Shearing (textiles)

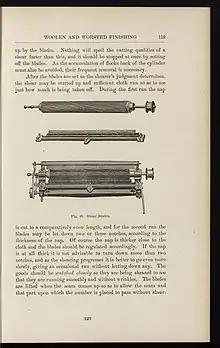
Shearing machine blades

A shearing machine is a machine equipped with shearing cylinder, ledger blade, fluff exhaust, and joint seam sensors. The machine operates similarly to a lawn mower. Seam joint sensors prevent seams from being cut.